Andrei Lutai

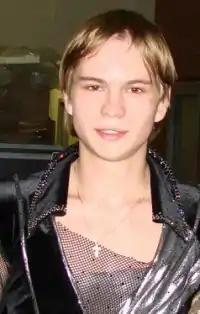
Andrei Lutai at the 2007 Russian Nationals

Andrei Vladimirovich Lutai (born 24 July 1986) is a Russian former competitive figure skater. He is the 2006 Karl Schäfer Memorial champion, 2006 International Cup of Nice champion, and a three-time Russian national medalist (2007 & 2008 silver; 2009 bronze). He placed as high as 5th at the European Championships (2007) and 10th at the World Championships (2009).